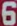
Number: 6